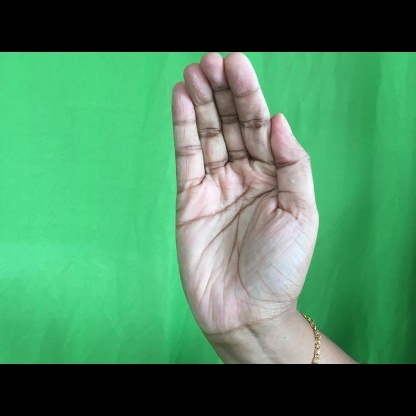
Mudra: Sarpasirsha